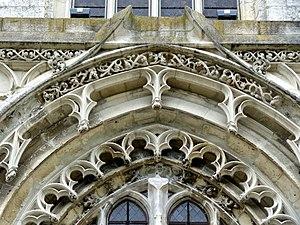
Église Notre-Dame de Marissel - voir titre.
L'église Notre-Dame-de-l'Assomption est une église catholique paroissiale située à Marissel, dans la commune de Beauvais, dans l'Oise, en Hauts-de-France, en France. La façade et les élévations latérales de la nef et des bas-côtés suggèrent un vaste édifice de style gothique flamboyant, mais si la hauteur et la largeur de la nef sont effectivement généreuses, elle est très courte, et bute à l'est contre un clocher roman non visible depuis l'ouest, qui est entouré de plusieurs travées construites entre le milieu du XIIᵉ et le milieu du XIIIᵉ siècle. L'absidiole en cul-de-four au chevet du collatéral nord n'est autre que l'abside de la précédente église roman. La chapelle de deux travées qui occupe l'emplacement du croisillon nord date des débuts de l'architecture gothique, tandis que le croisillon sud et le petit chœur au chevet plat sont issus de deux campagnes différentes à la première moitié du XIIIᵉ siècle, qui ont apparemment traîné en longueur à en juger d'après l'écart stylistique entre le gros-œuvre et les voûtes avec leurs supports.